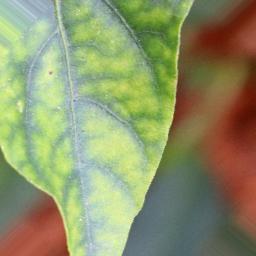
Label: nutritional